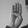
ASL letter: B